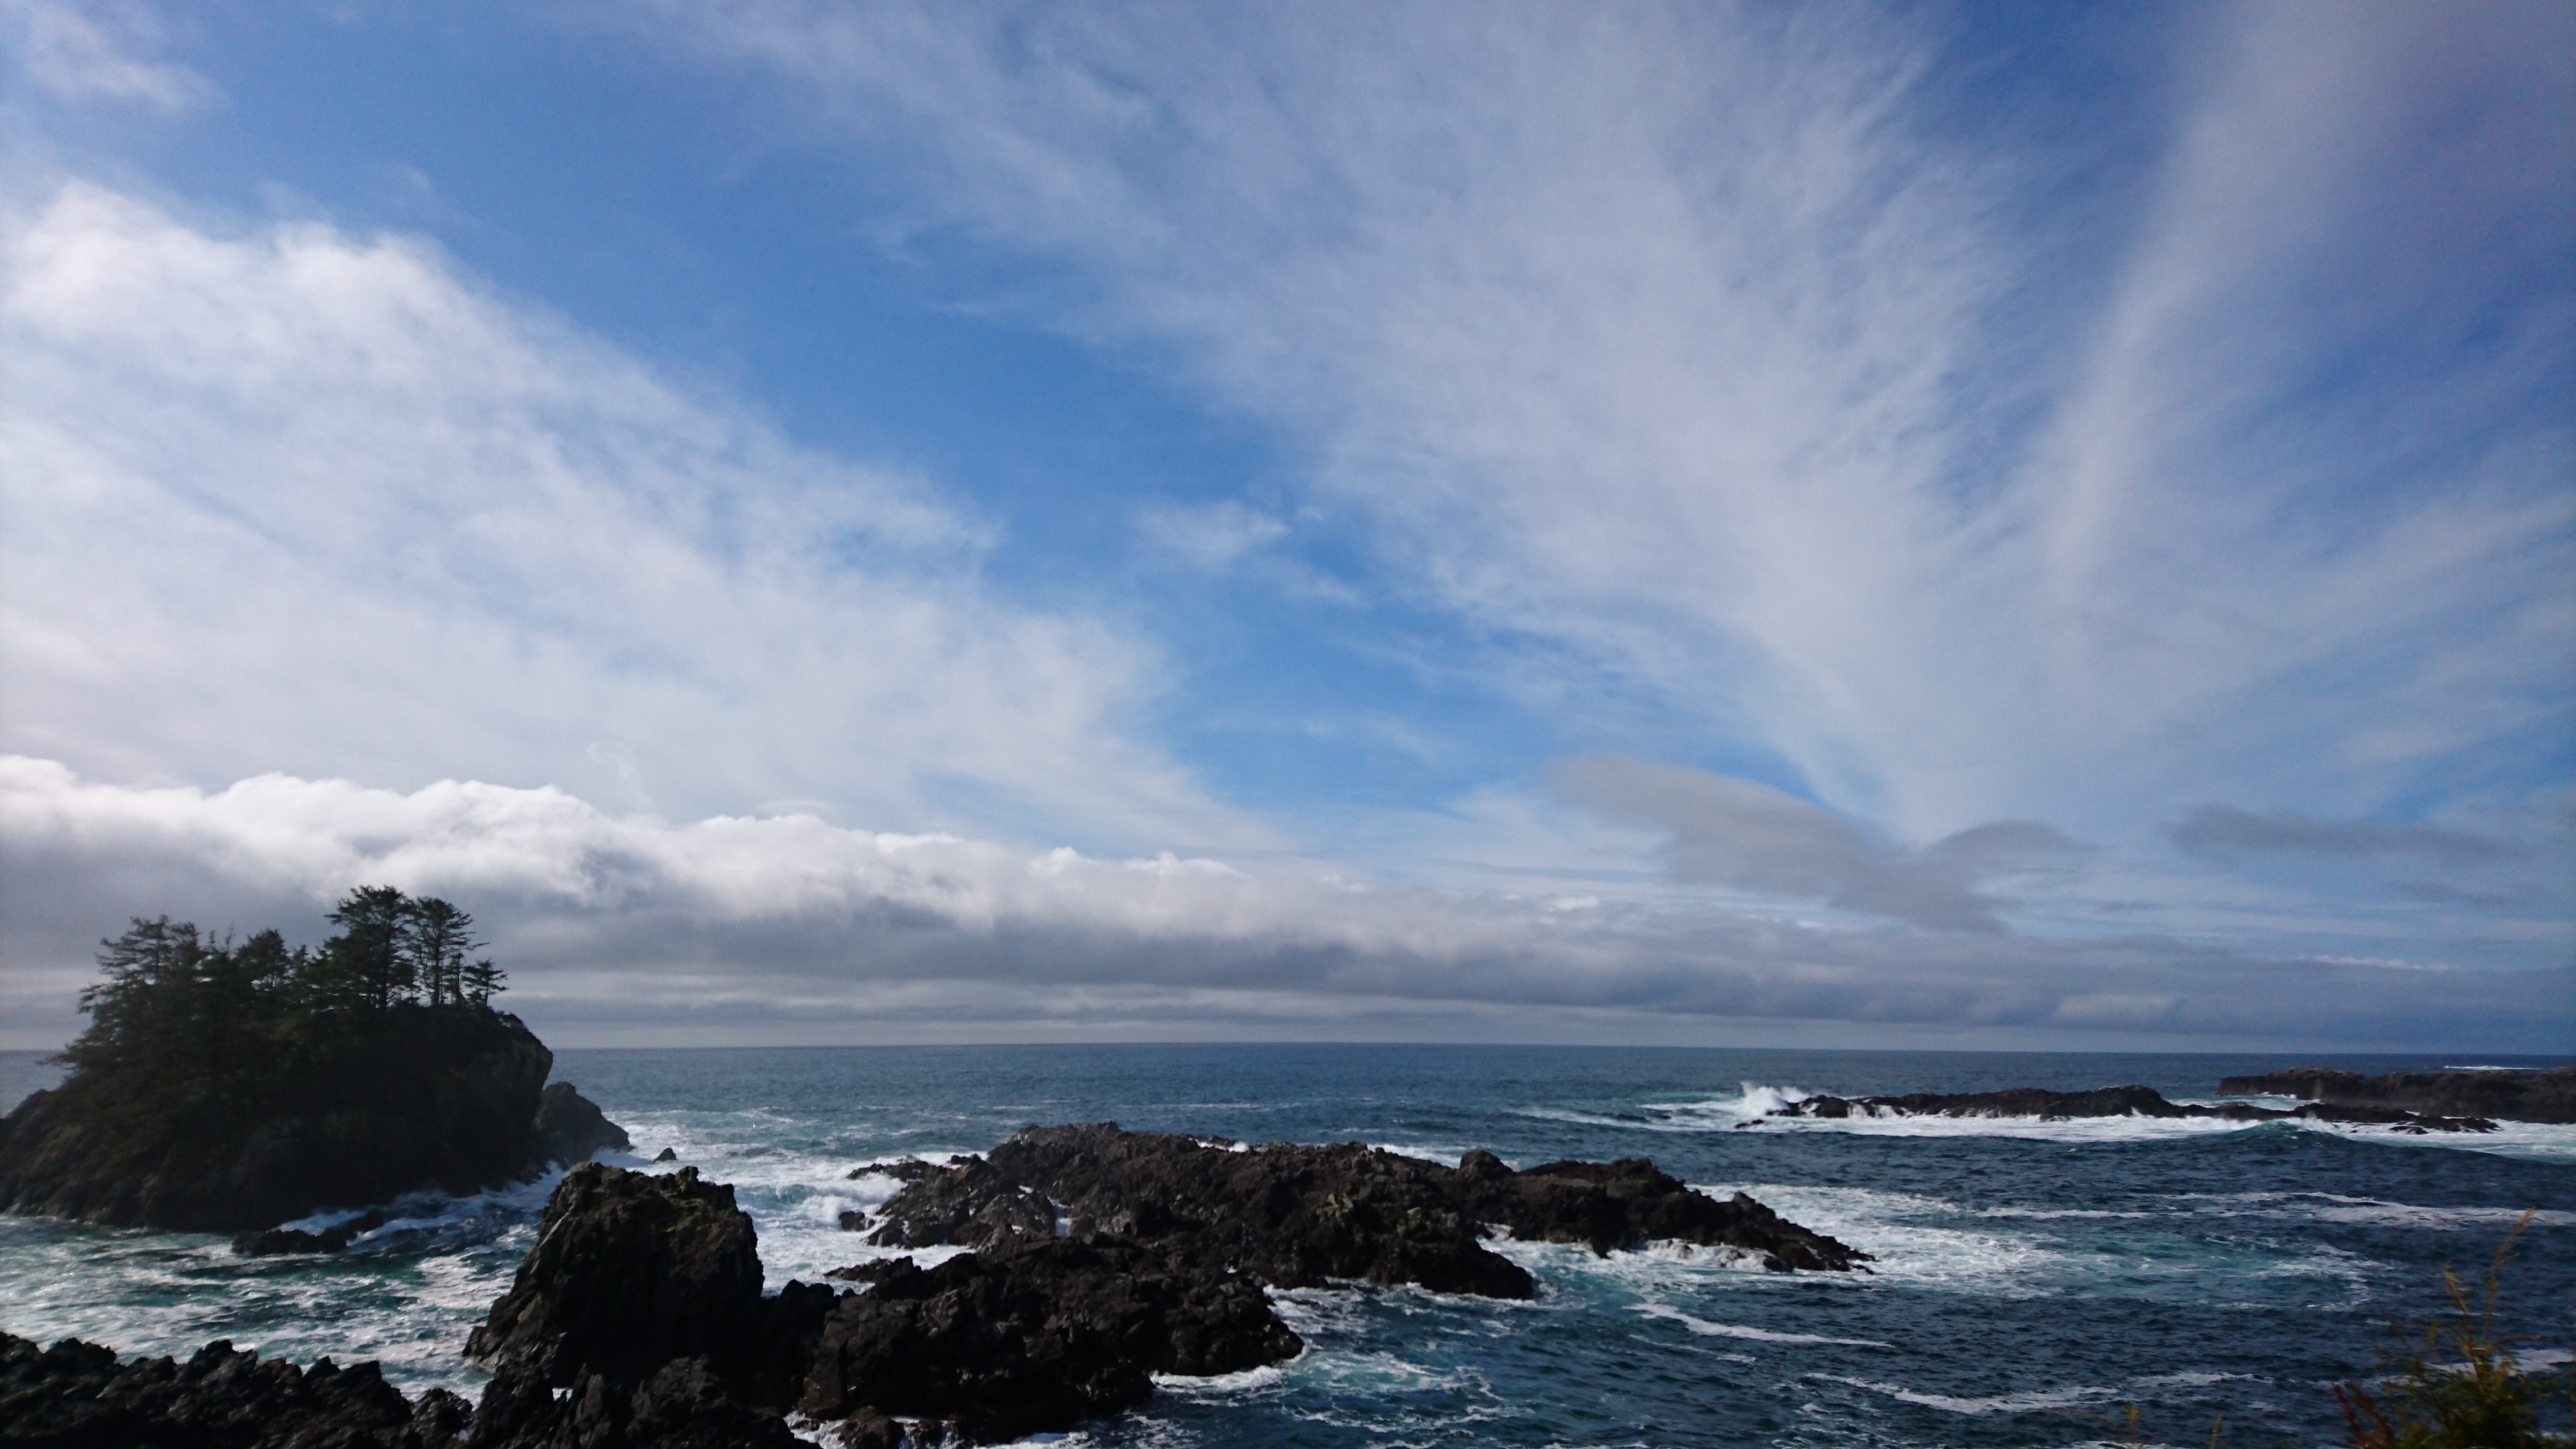
beach, landscape, sea, coast, water, nature, outdoor, rock, ocean, horizon, cloud, sky, shore, wave, summer, vacation, recreation, dusk, weather, bay, lifestyle, healthy, body of water, canada, islands, cape, wind wave